Tommy Burns (diver)

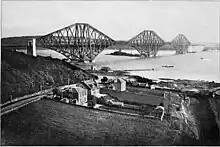
Forth Bridge as it appeared in 1891

Burns advertised himself as a "champion all round athlete of the world at diving, swimming, walking, running, boxing, pole jumping, horizontal bar, etc". In 1889, he succeeded in a bet that challenged him to dive off Runcorn Railway Bridge, swim to Liverpool, walk from there to London to dive off London Bridge and then walk back to Liverpool to dive off the same bridge in Runcorn, within nine days. On 15 June 1890, a challenge between him and American athlete Carlisle D. Graham required them both to dive off Runcorn Bridge, swim then run . To evade police, Burns dressed as an old woman and Graham as a labourer. Burns beat Graham on the swim by 10 minutes and despite initially trailing in the 10 mile race, took the lead after the eighth minute and "won easily".